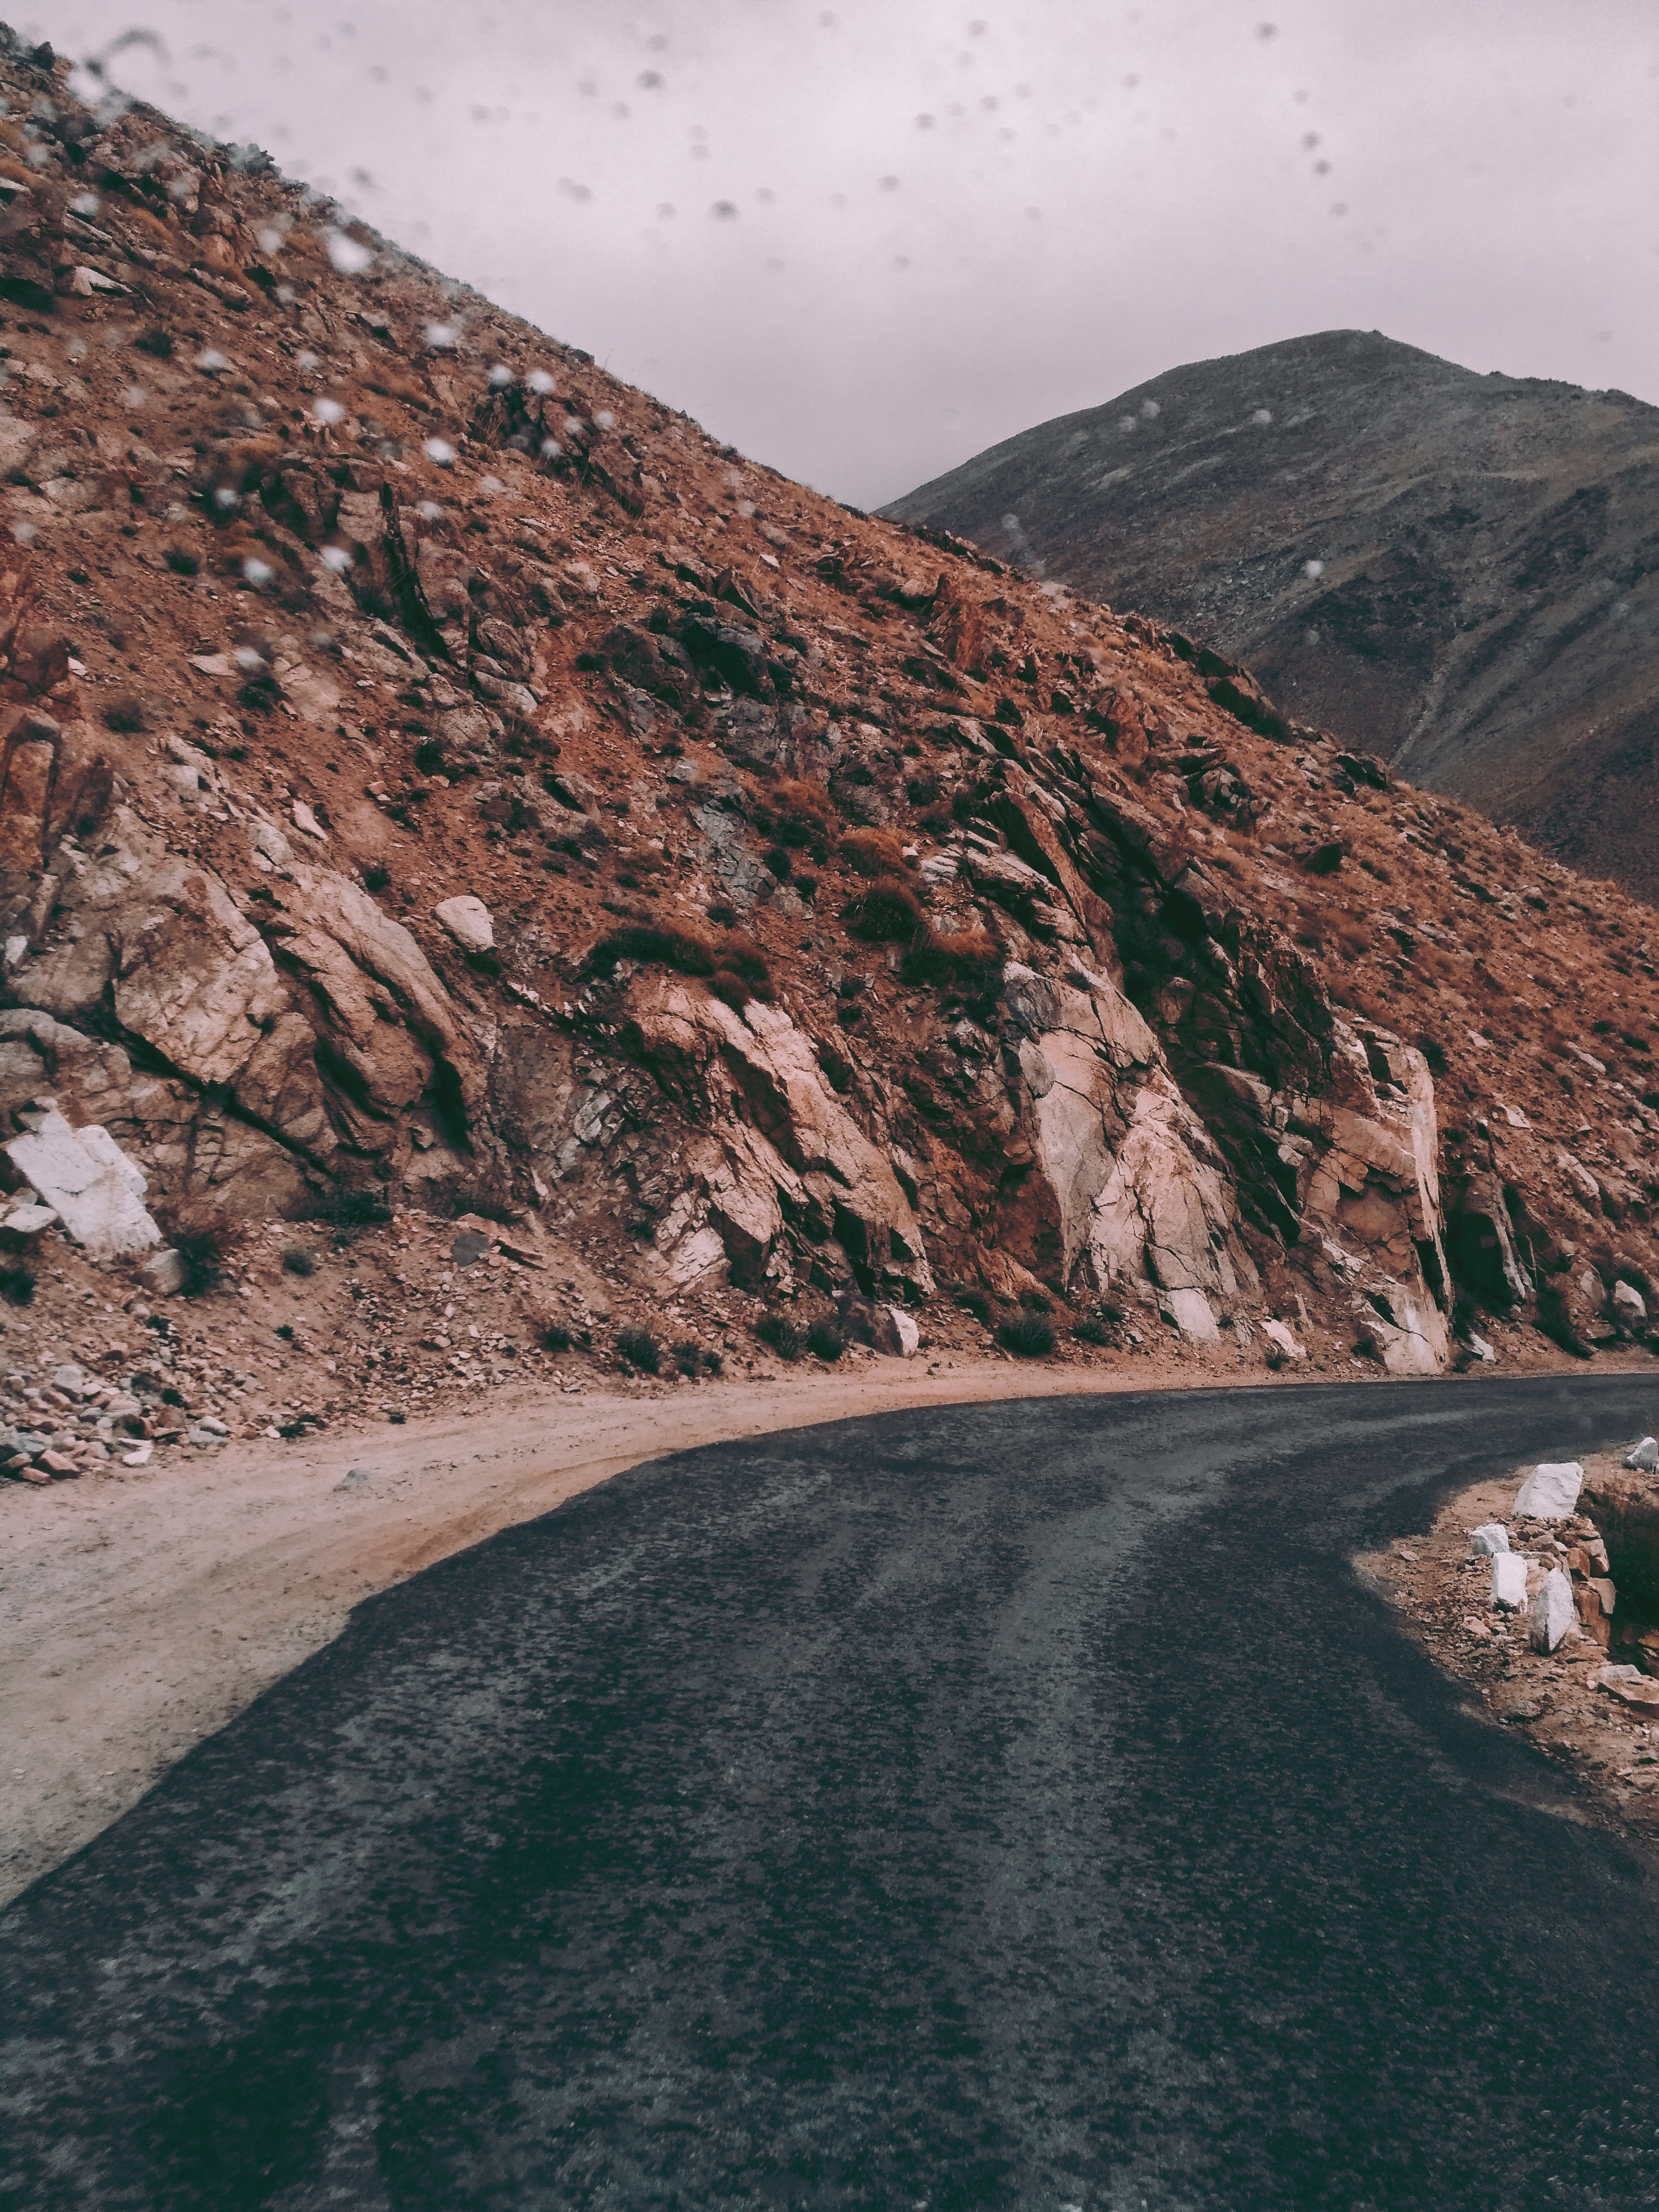
mountainous landforms, mountain, road, geological phenomenon, sky, highland, wadi, asphalt, rock, hill, geology, valley, infrastructure, mountain pass, tree, road surface, mountain range, national park, ridge, road trip, landscape, thoroughfare, terrain, cloud, highway, formation, badlands, fell, vacation, canyon